KNLS

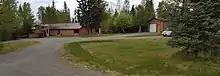
Offices of KNLS on Norman Lowell Road, outside of Anchor Point near the transmission towers.

The idea for KNLS came about during World War II, when Maurice Hall, a young Army Signal Corps officer, was involved in delivering shortwave radio transmitters to the Yalta Conference to keep President Franklin D. Roosevelt informed of news from Washington. Hall, a devout Christian, envisioned using shortwave radio to broadcast Christian programming worldwide. After the war, Hall pursued a career as a minister, educator, and missionary while nurturing his vision of an international shortwave station.